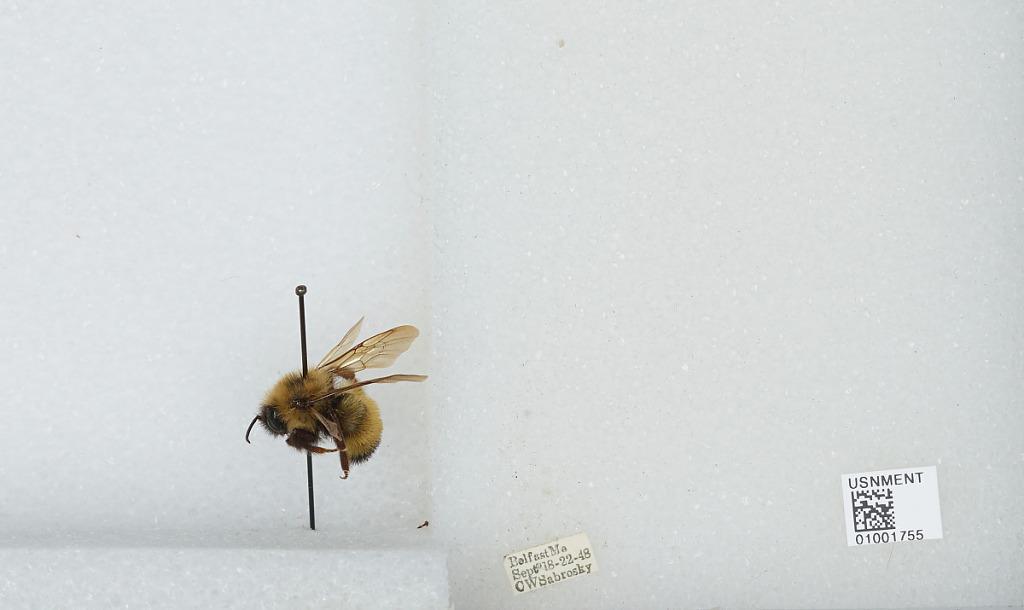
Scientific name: Bombus (Psithyrus) citrinus (Smith)
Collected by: C. Sabrosky
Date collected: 1948-9-18
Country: United States
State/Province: Maine
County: Waldo
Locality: Belfast
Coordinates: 44.4258, -69.0117